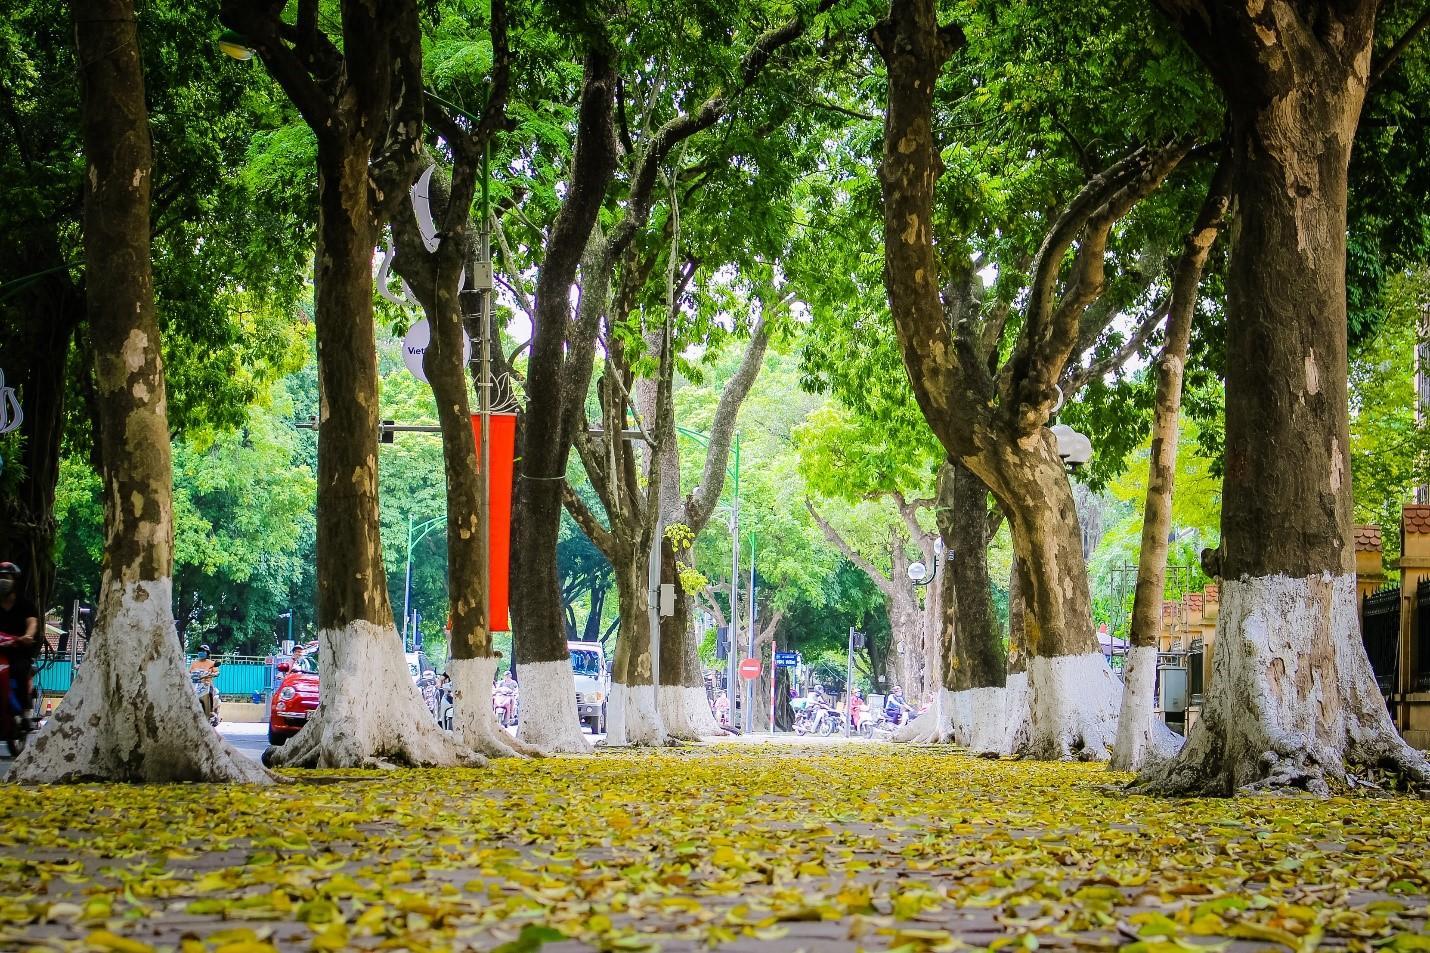
có nhiều chiếc lá màu vàng xuất hiện ở trên vỉa hè